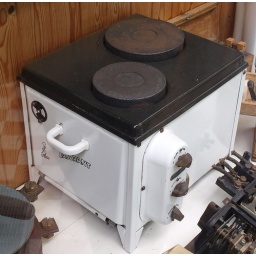
Small electric oven seen in a shop window in Hamburg, Eppendorfer Weg